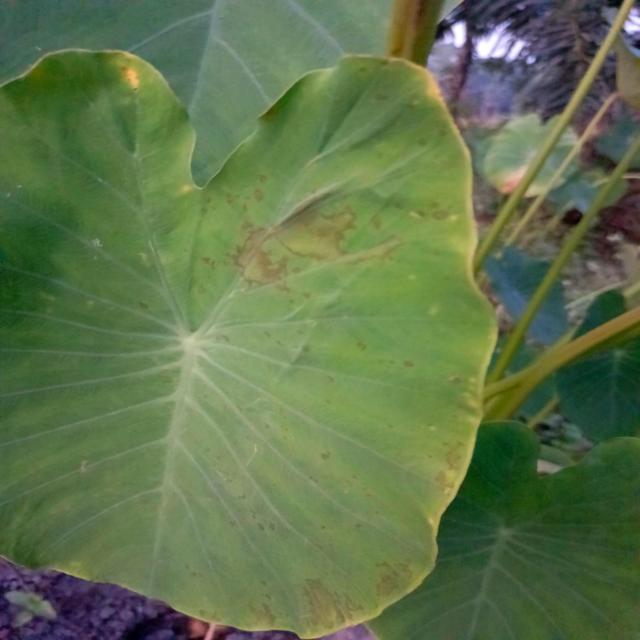
Label: Mid_Blight